FC Barcelona

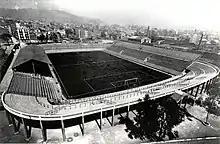
Camp de Les Corts in 1939. It was the home stadium for Barcelona until the club moved to Camp Nou in 1957.

Barcelona's all-time highest goalscorer in official competitions is Lionel Messi with 672 goals, surpassing César Rodríguez's 232 goals in March 2012, a record which stood for 60 years. In December 2020, Messi also overtook Pelé's 643 goals for Santos to become the highest official scorer for a single club. Messi is the record goalscorer for Barcelona in European and international club competitions, and the record league scorer with 474 goals in La Liga. Four other players have managed to score over 100 league goals for Barcelona: César Rodríguez (190), Luis Suárez (147), László Kubala (131) and Samuel Eto'o (108). Josep Samitier is the club's highest goalscorer in the , with 64 goals.